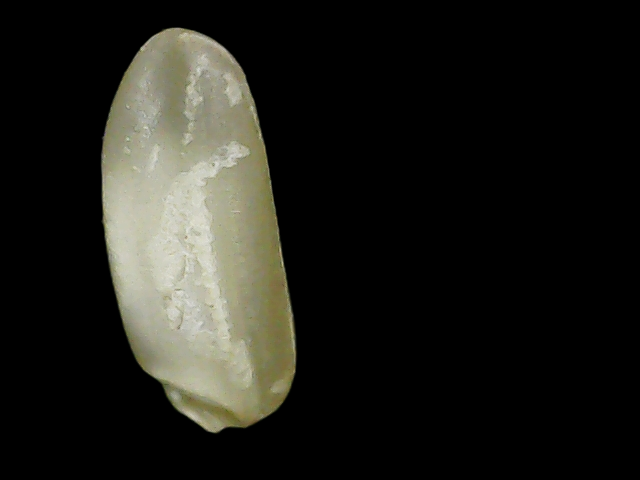
Rice variety: Binadhan24